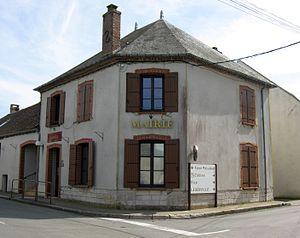
Mairie de Chaintreaux. (Seine-et-Marne, région Île-de-France).
Chaintreaux est une commune française située dans le département de Seine-et-Marne en région Île-de-France.